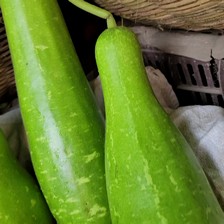
Label: others